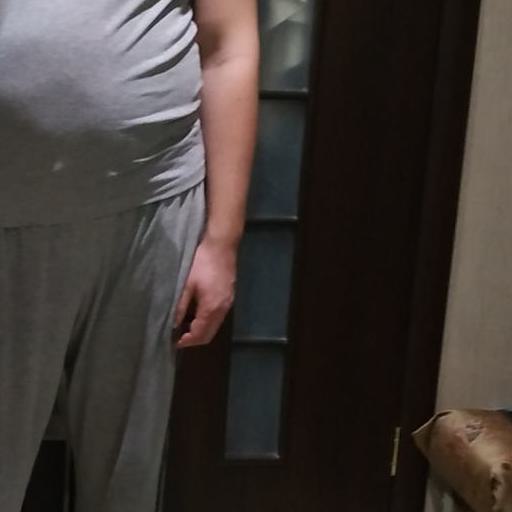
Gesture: no_gesture